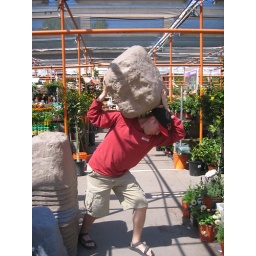
in search of fake tree stump; rock found instead